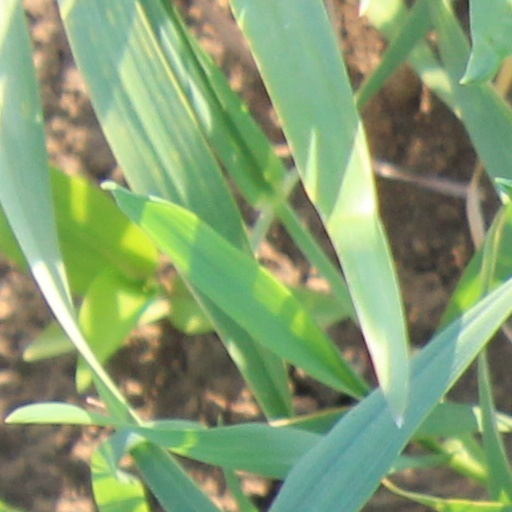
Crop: wheat